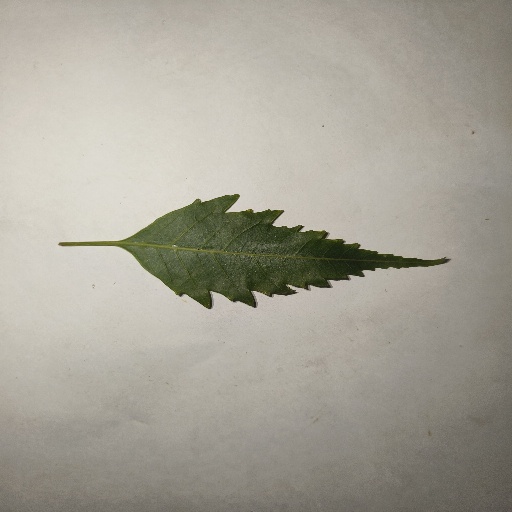
Species: Neem
Leaf condition: Healthy Leaf